Nishiyamato Academy of California

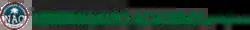

is a private Japanese international day school for students from pre-kindergarten through 9th grade, offering a Japanese guideline-based curriculum. The co-educational academy consists of a kindergarten, an elementary school division, and a middle school division with approximately 150 students, all located in Lomita, California, in the Los Angeles metropolitan area. Since March 1996, the academy has been authorized by Japanese Ministry of Education and its successor Ministry of Education, Culture, Sports, Science and Technology (MEXT) as a .